Ploutonion

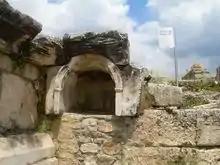
Pluto's Gate ("Old Plutonion" adjacent to the Temple of Apollo) at Hierapolis

A ploutonion ("Place of Plouton") is a sanctuary specially dedicated to the ancient Greek god Plouton (i.e., Hades). Only a few such shrines are known from classical sources, usually at locations that produce poisonous emissions and were considered to represent an entrance to the underworld.